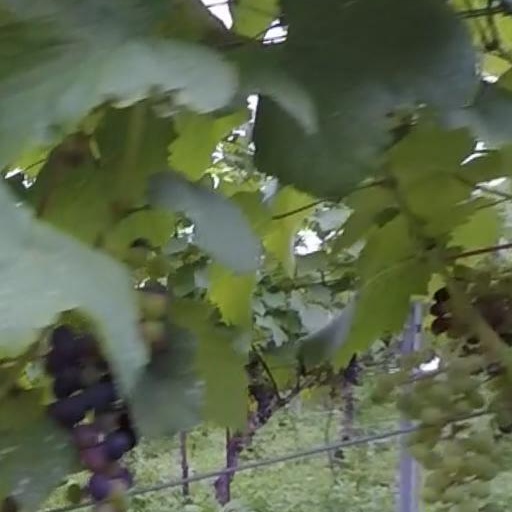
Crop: grape